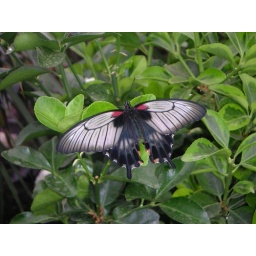
Butterflies in the Blenheim Palace's butterfly house